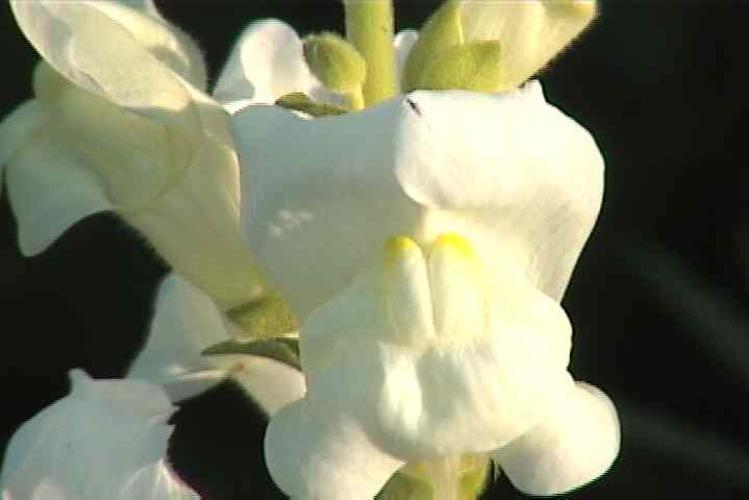
Label: snapdragon